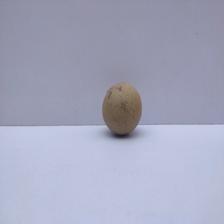
Size: Small